James L. Haley

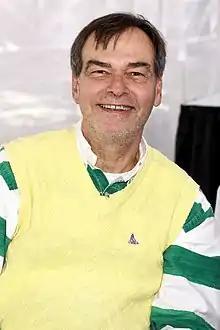
Haley at the 2019 Texas Book Festival

James L. Haley is an American writer on Texas and Western history. He has also written several novels. Haley grew up in Fort Worth, Texas, attended L. D. Bell High School in Hurst, Texas, and graduated from the University of Texas at Arlington with a degree in political science. He attended the University of Texas School of Law for two years before resigning to become a full-time writer. Haley's work has garnered many awards, including two Spur Awards (2002 and 2011) from the Western Writers of America.